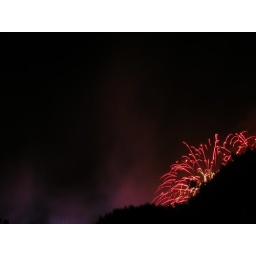
Not the best seat in the house for the fireworks.